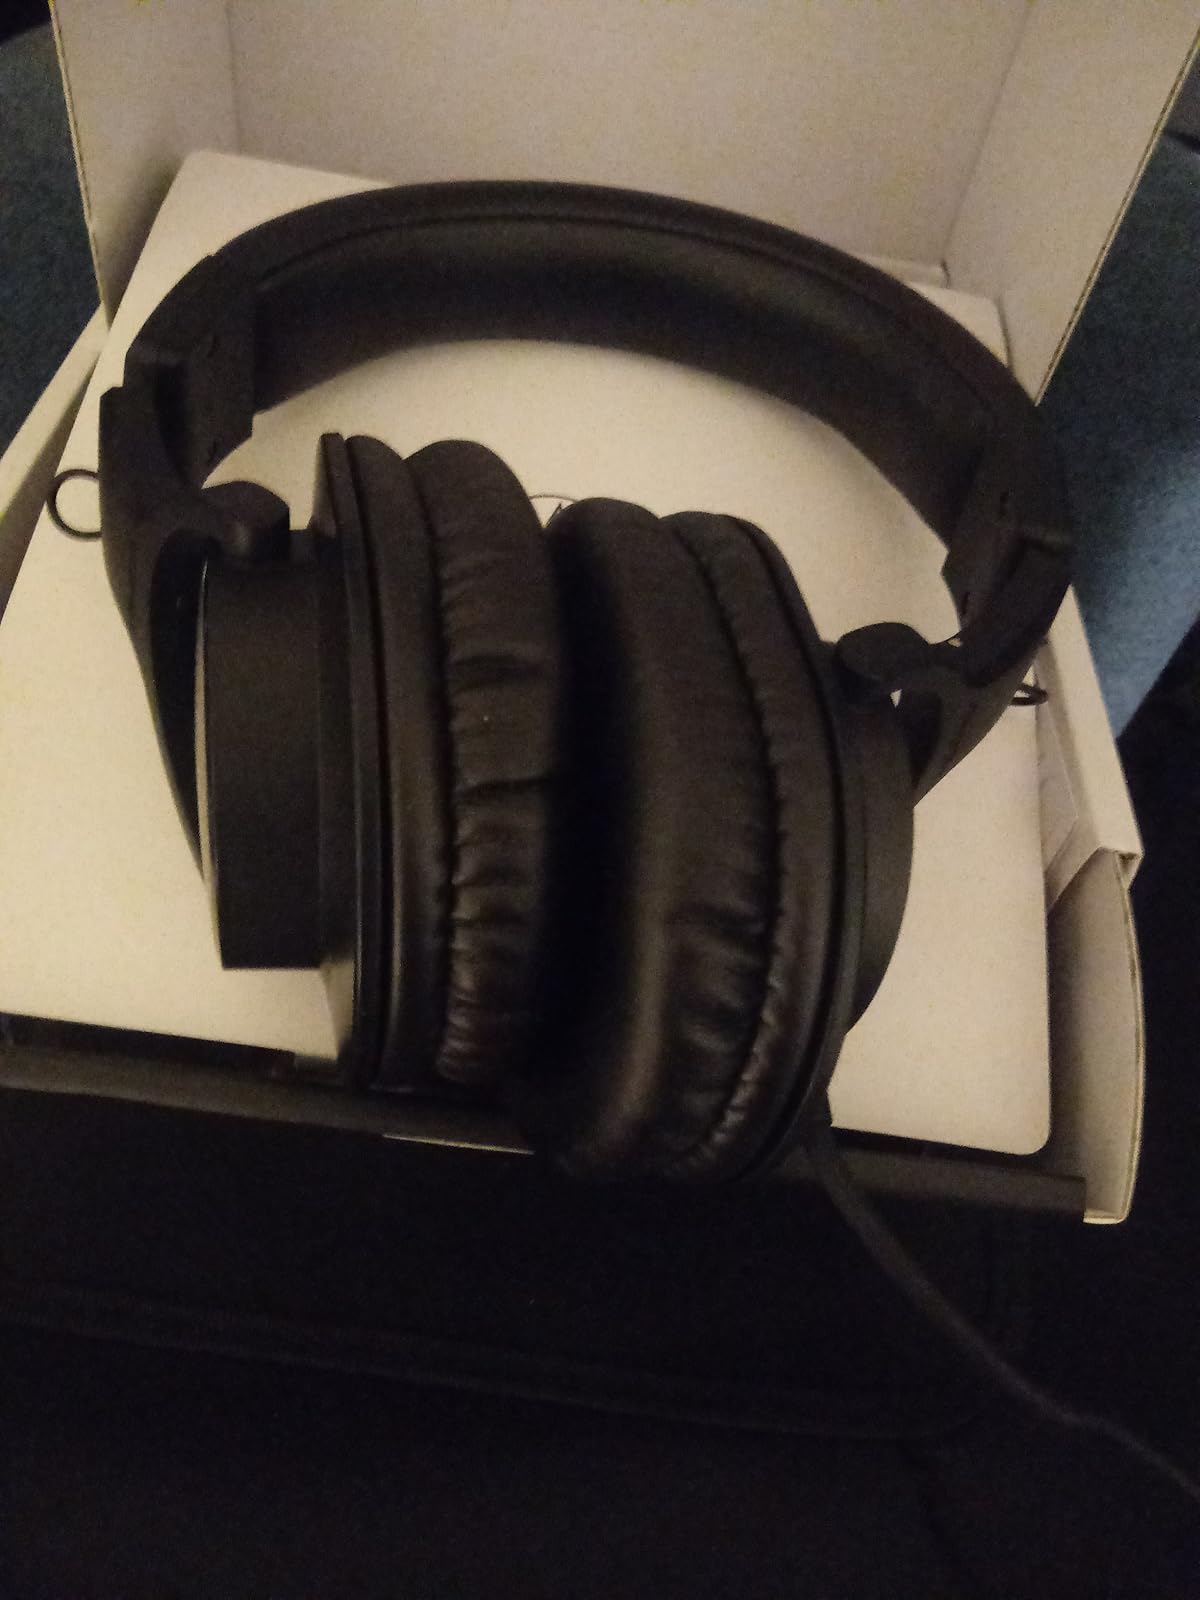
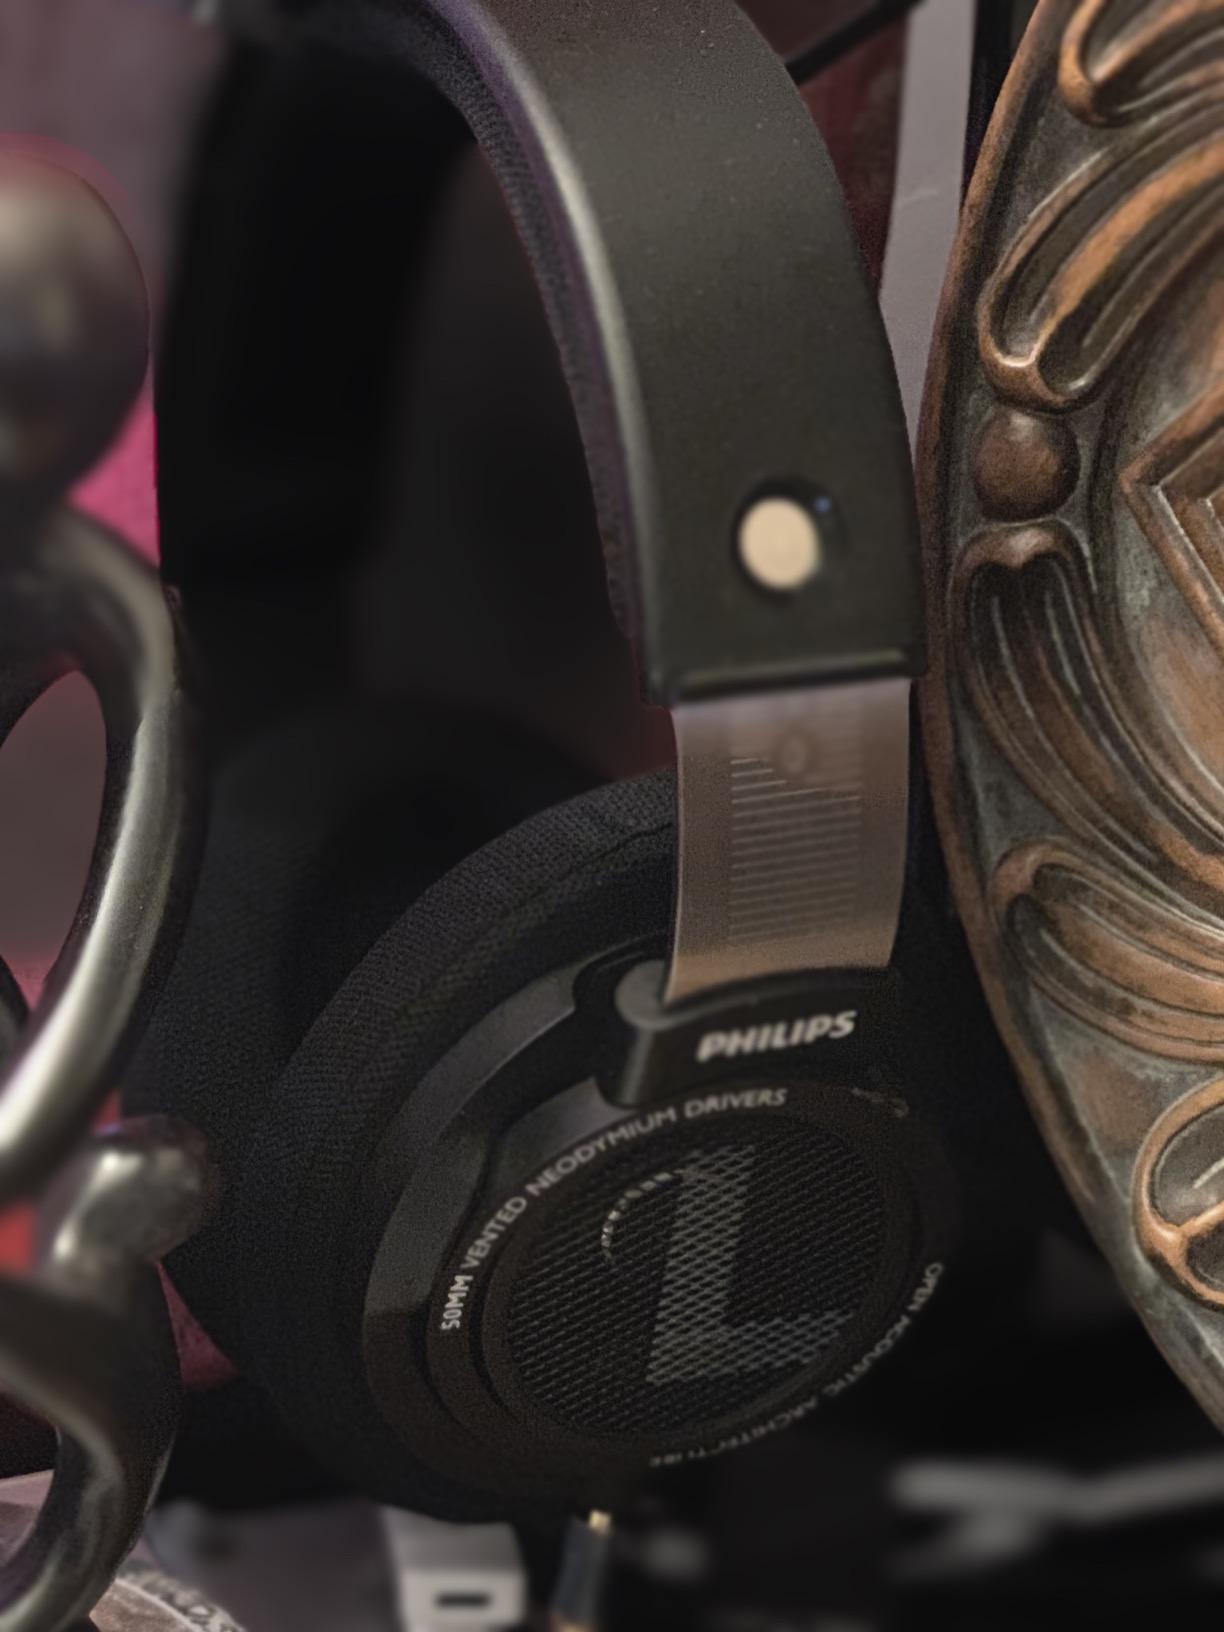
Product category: headphones
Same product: no